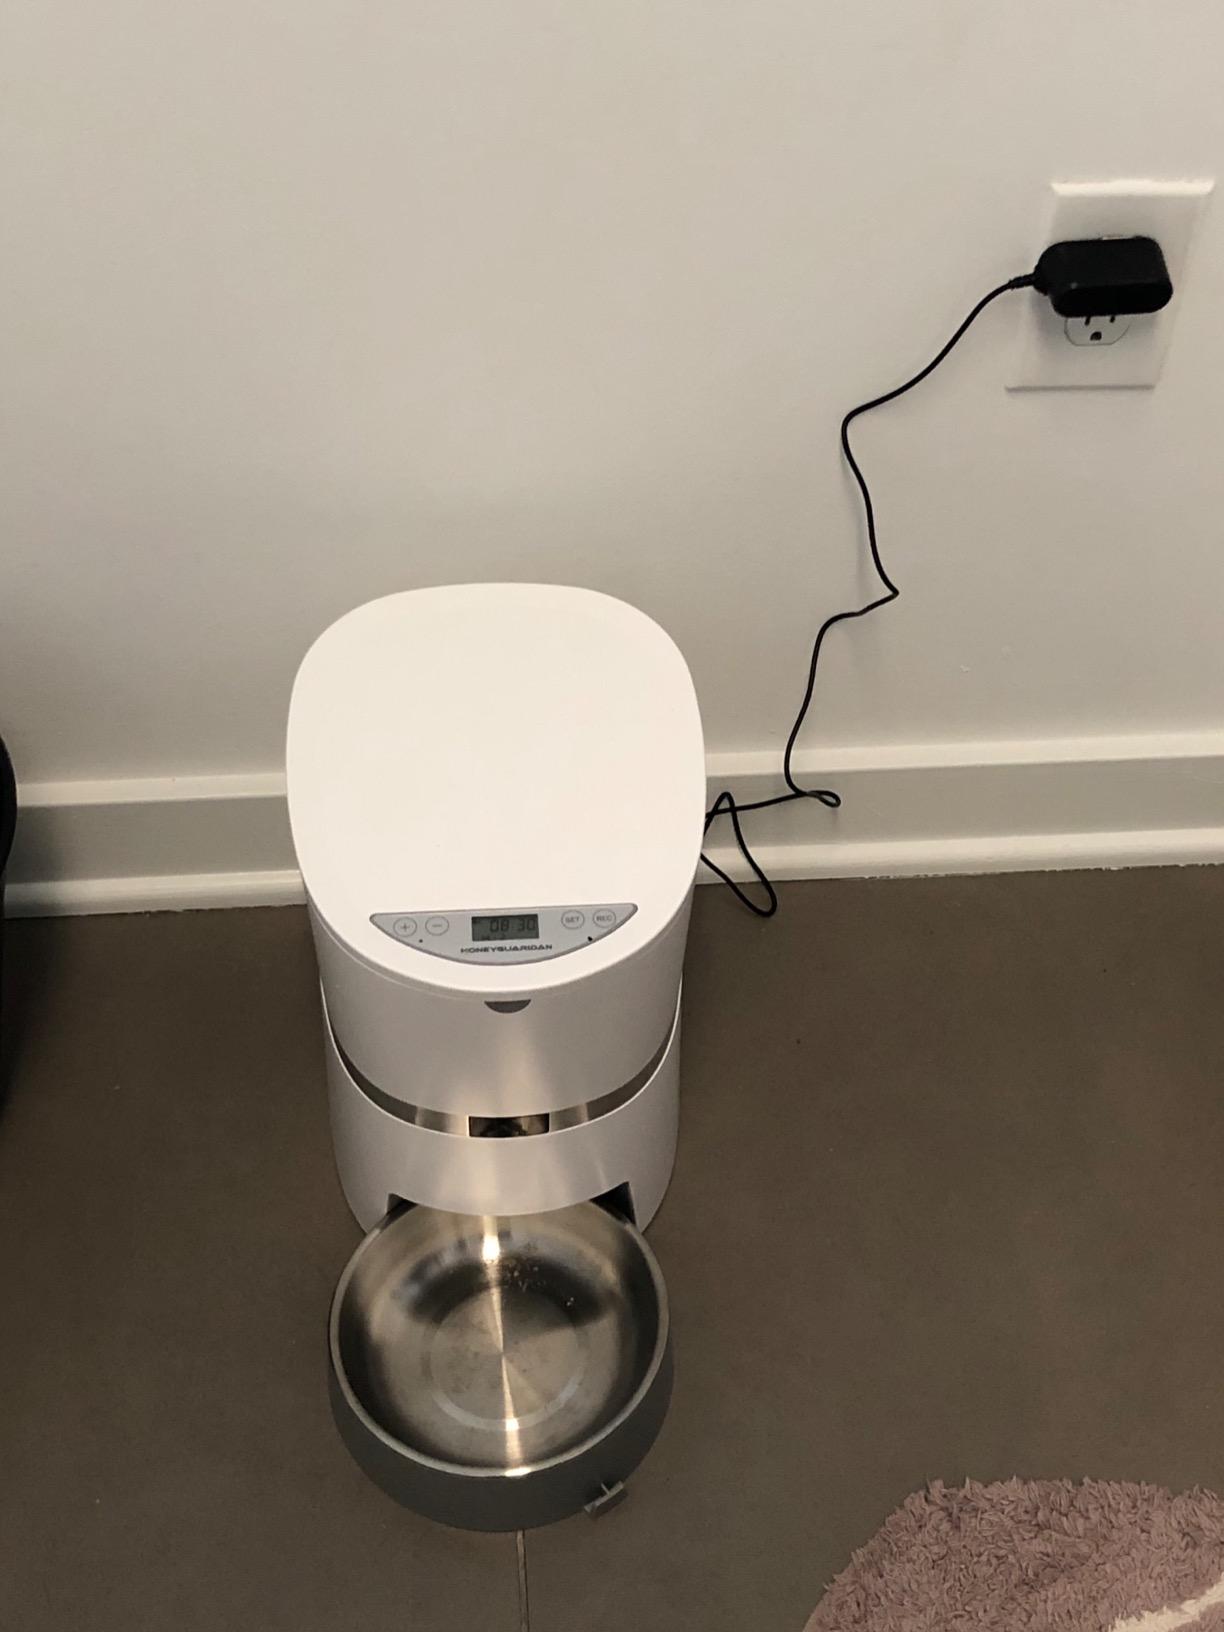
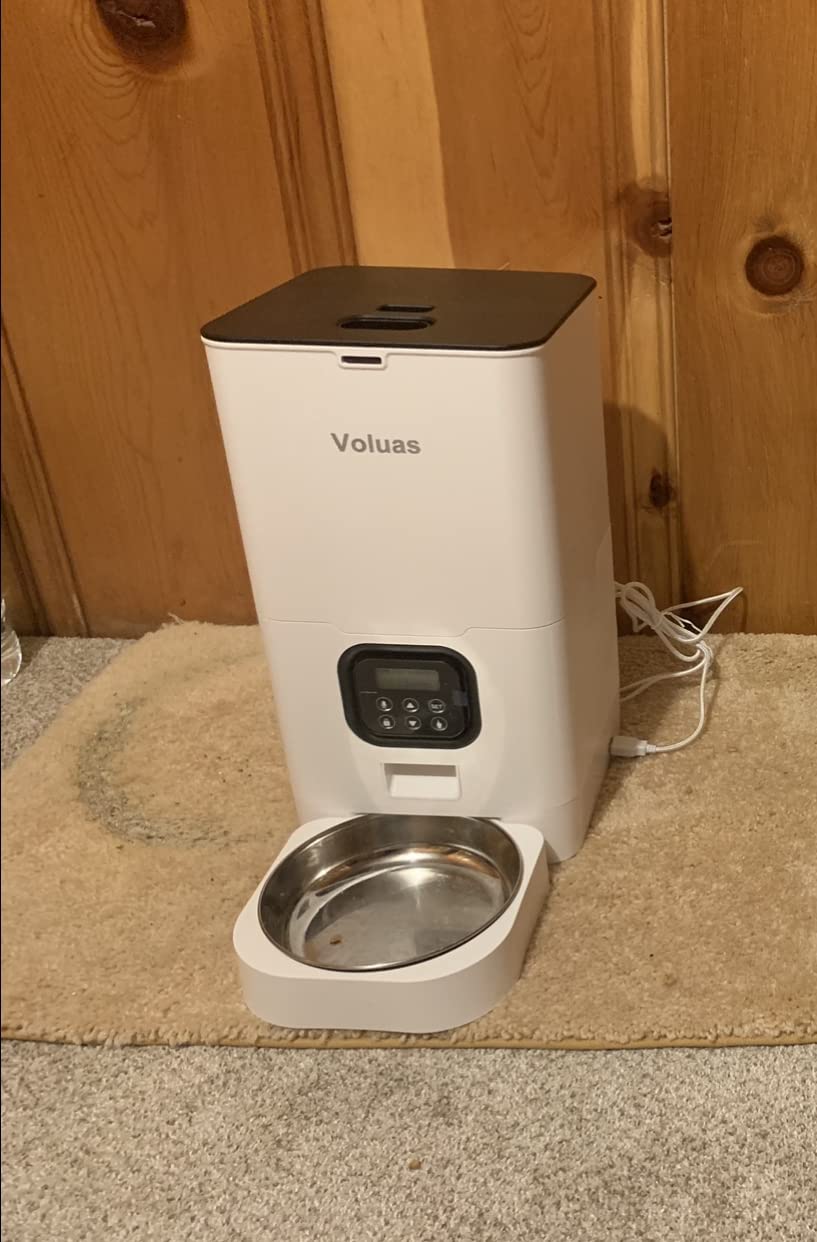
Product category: items_feeder
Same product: no